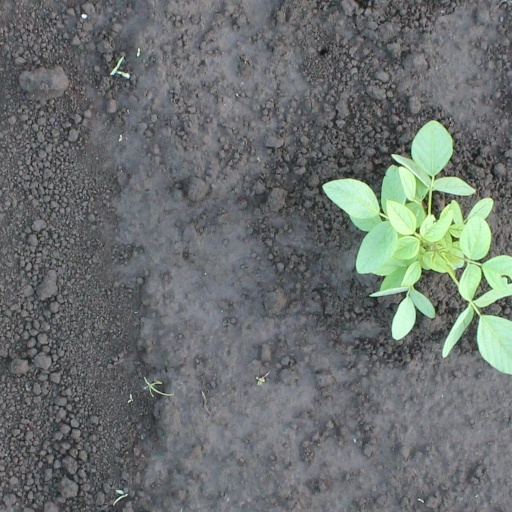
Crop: soybean